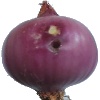
Label: Onion Red Peeled 1